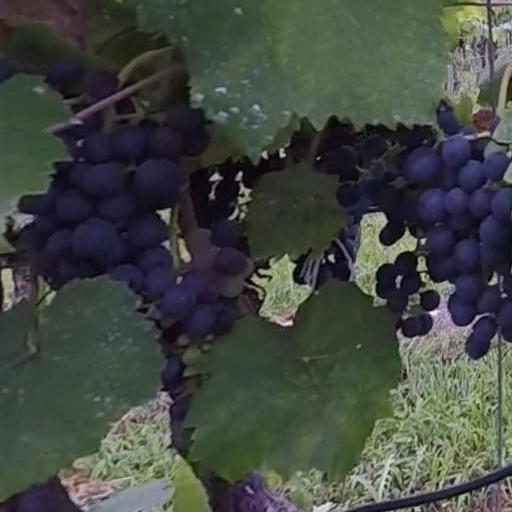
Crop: grape